Nélie Jacquemart

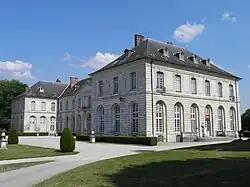
The Museum at Chaalis Abbey

The couple travelled throughout Europe, Egypt and Turkey, adding to their collection. Altogether, they acquired 207 sculptures and 97 paintings. They were particularly interested in Italian Renaissance art and caused a scandal when they bought frescoes by Tiepolo at the Palazzo Contarini-Pisani, near Padua. There was a vitriolic attack in the press and many called for a ban on removing them from Italy. Nevertheless, the frescoes were removed and are now in the couple's townhouse (now the Musée Jacquemart-André) on the Boulevard Haussmann.